Cinema of Italy

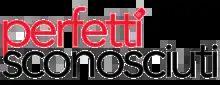
"Perfect Strangers" (2016) by Paolo Genovese was included in the Guinness World Records as the most remade film in cinema history, with a total of 18 remakes.

The films starring Ugo Fantozzi, a character invented by Paolo Villaggio for his television sketches and newspaper short stories, also fell within the comic satirical comedy genre. Although Villaggio's movies tend to bridge comedy with a more elevated social satire, this character had a great impact on Italian society, to such a degree that the adjective "fantozziano" entered the lexicon. Ugo Fantozzi represents the archetype of the average Italian of the 1970s, middle-class with a simple lifestyle with the anxieties common to an entire class of workers, being re-evaluated by critics.